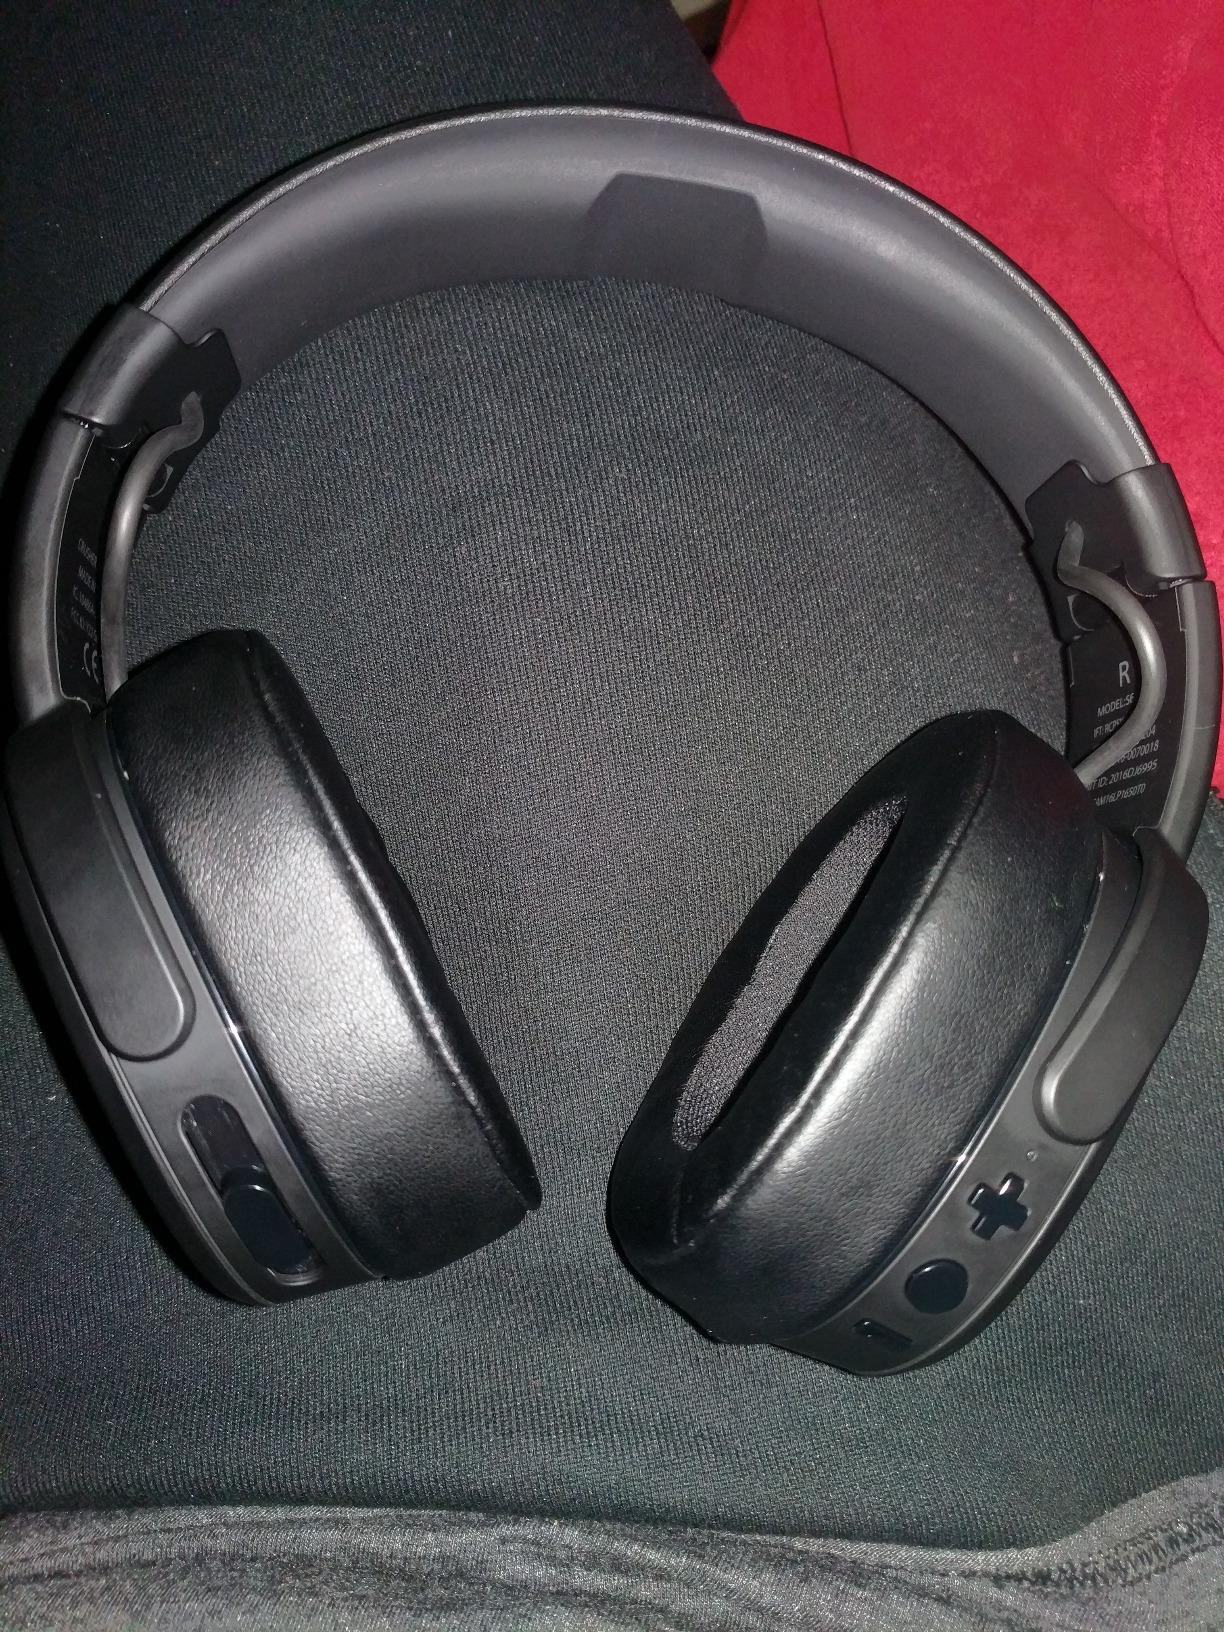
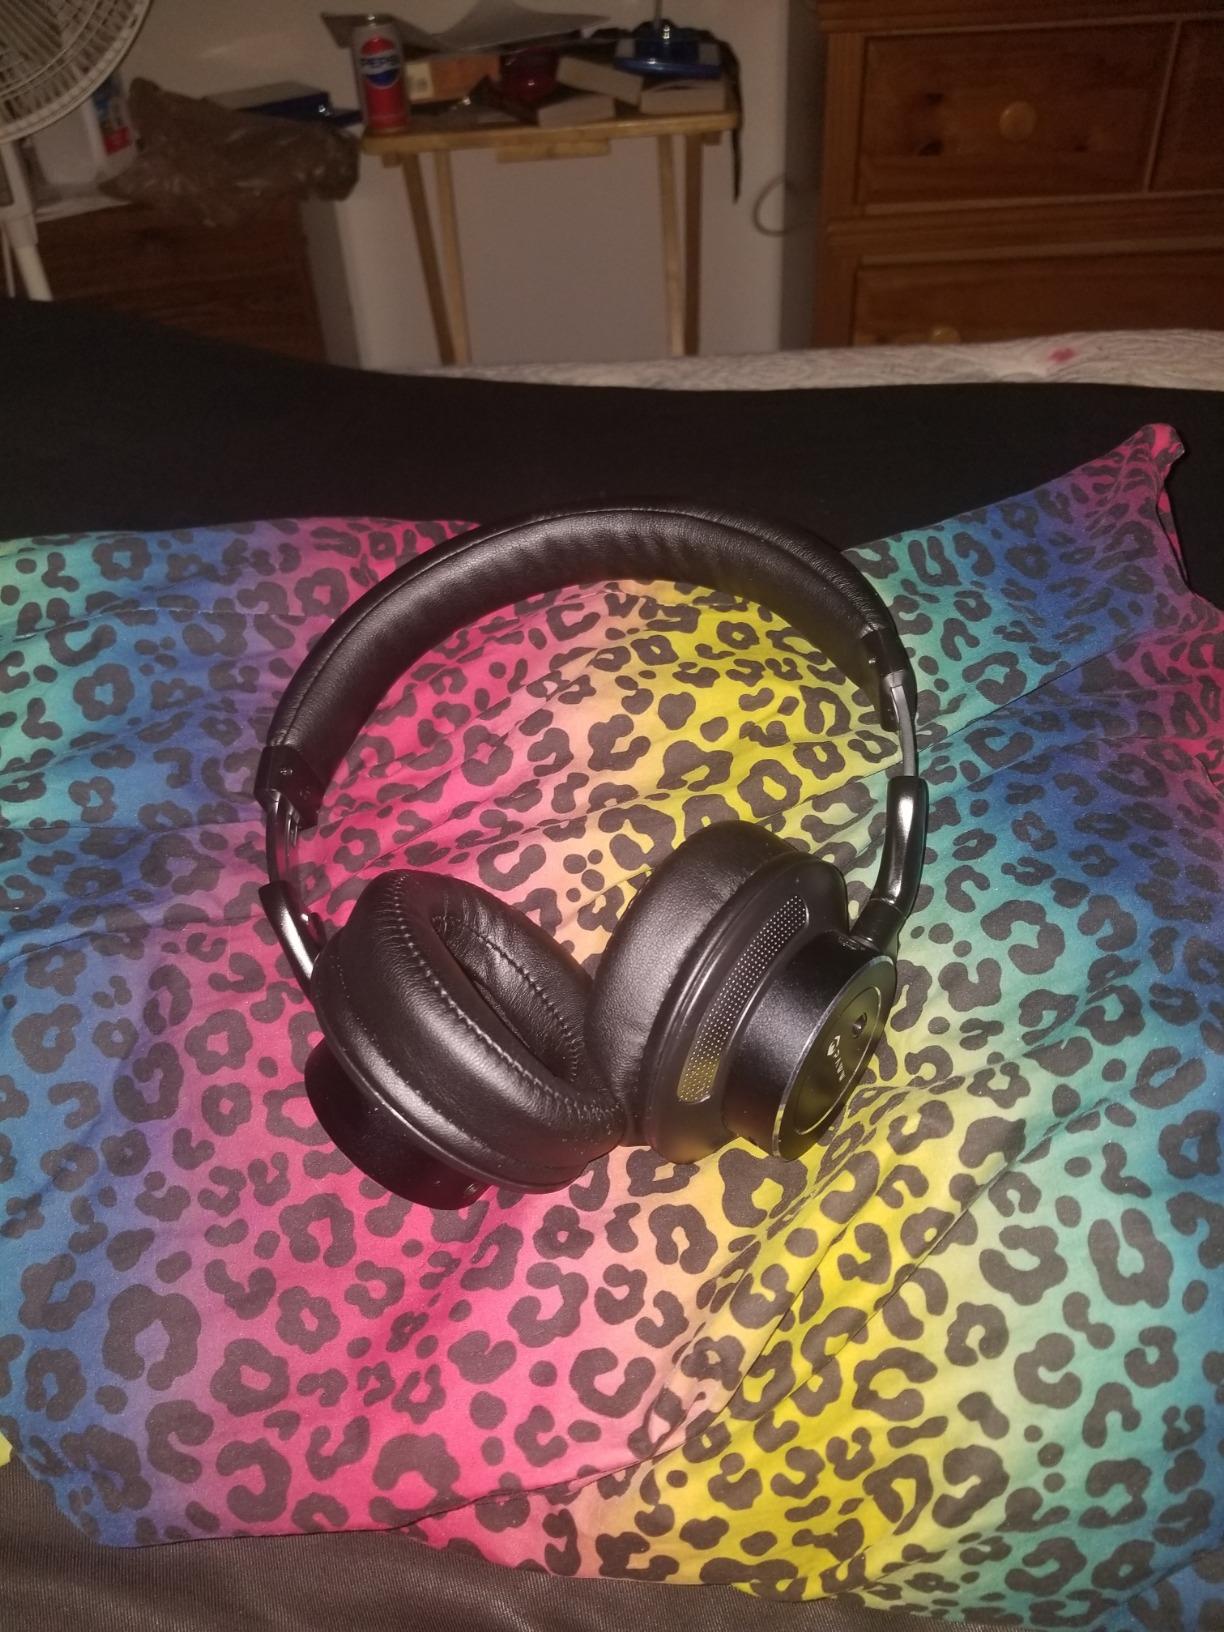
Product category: headphones
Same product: no